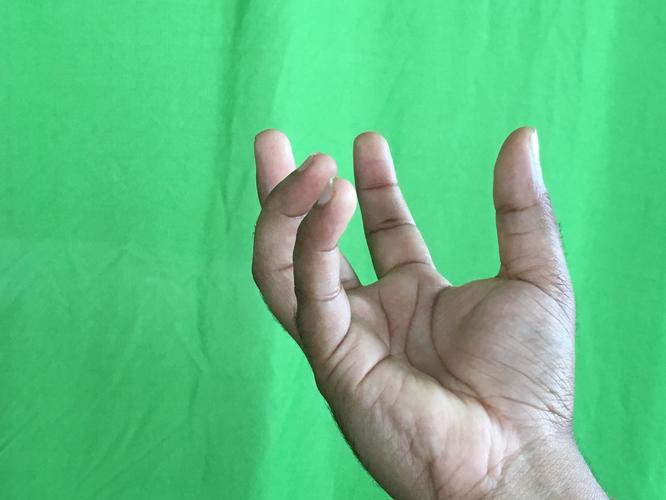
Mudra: Padmakosha
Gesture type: single_hand